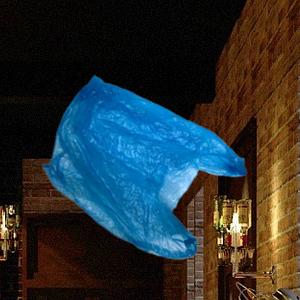
Label: plasticbags